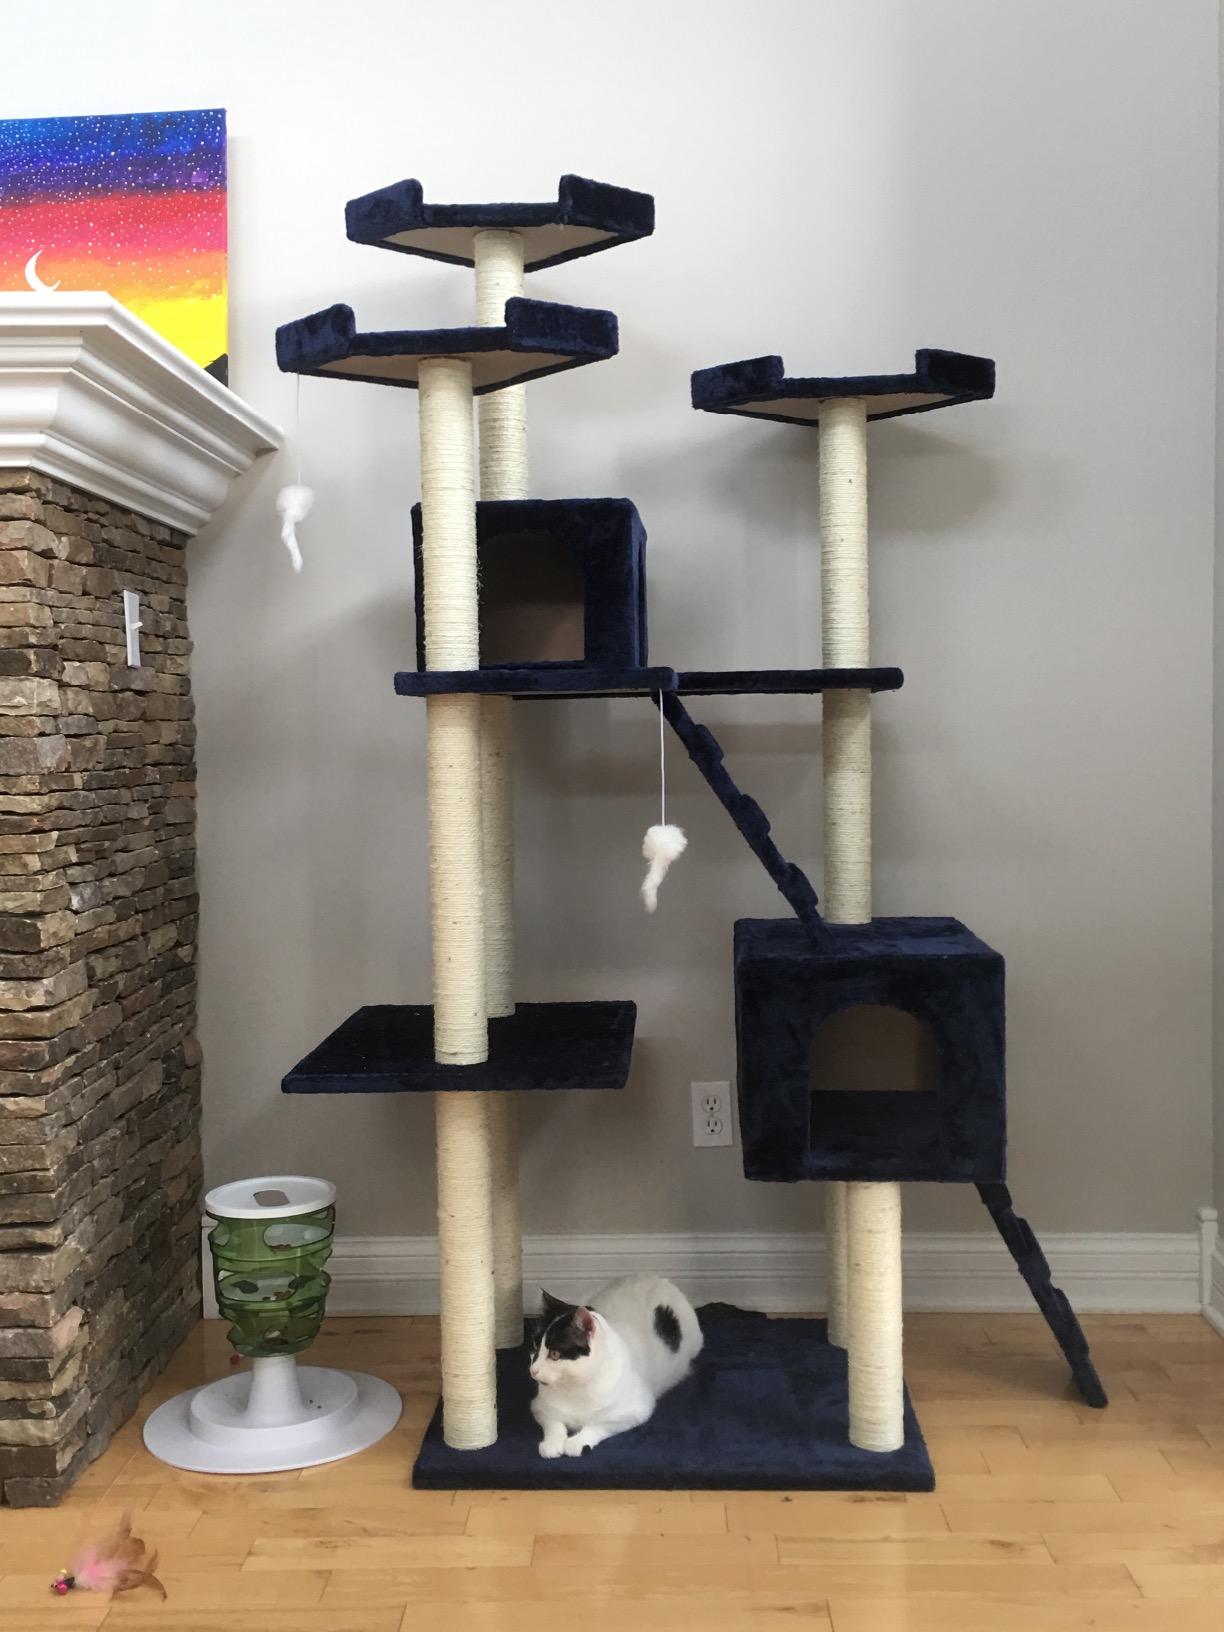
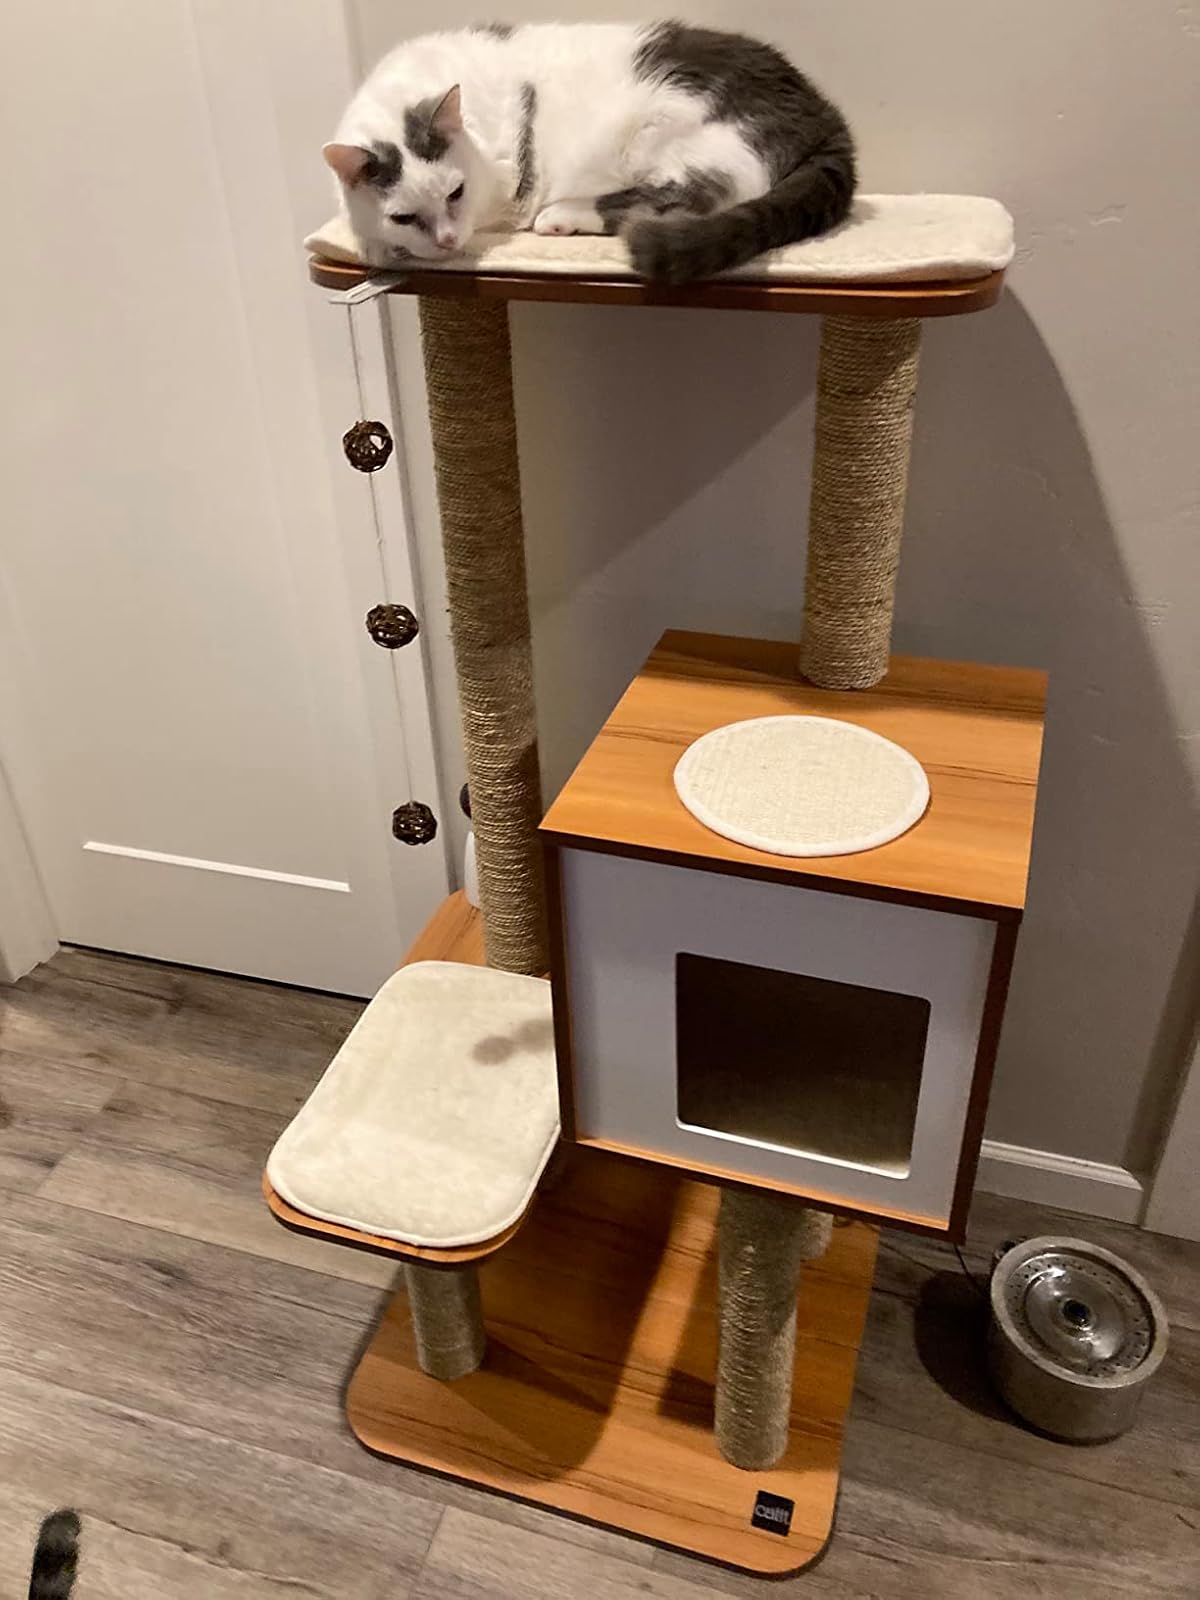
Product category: items_cat tree
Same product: no